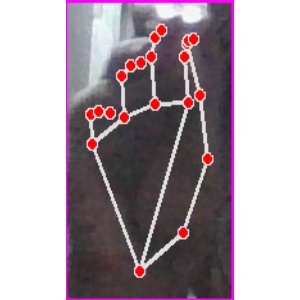
अक्षर: ङ